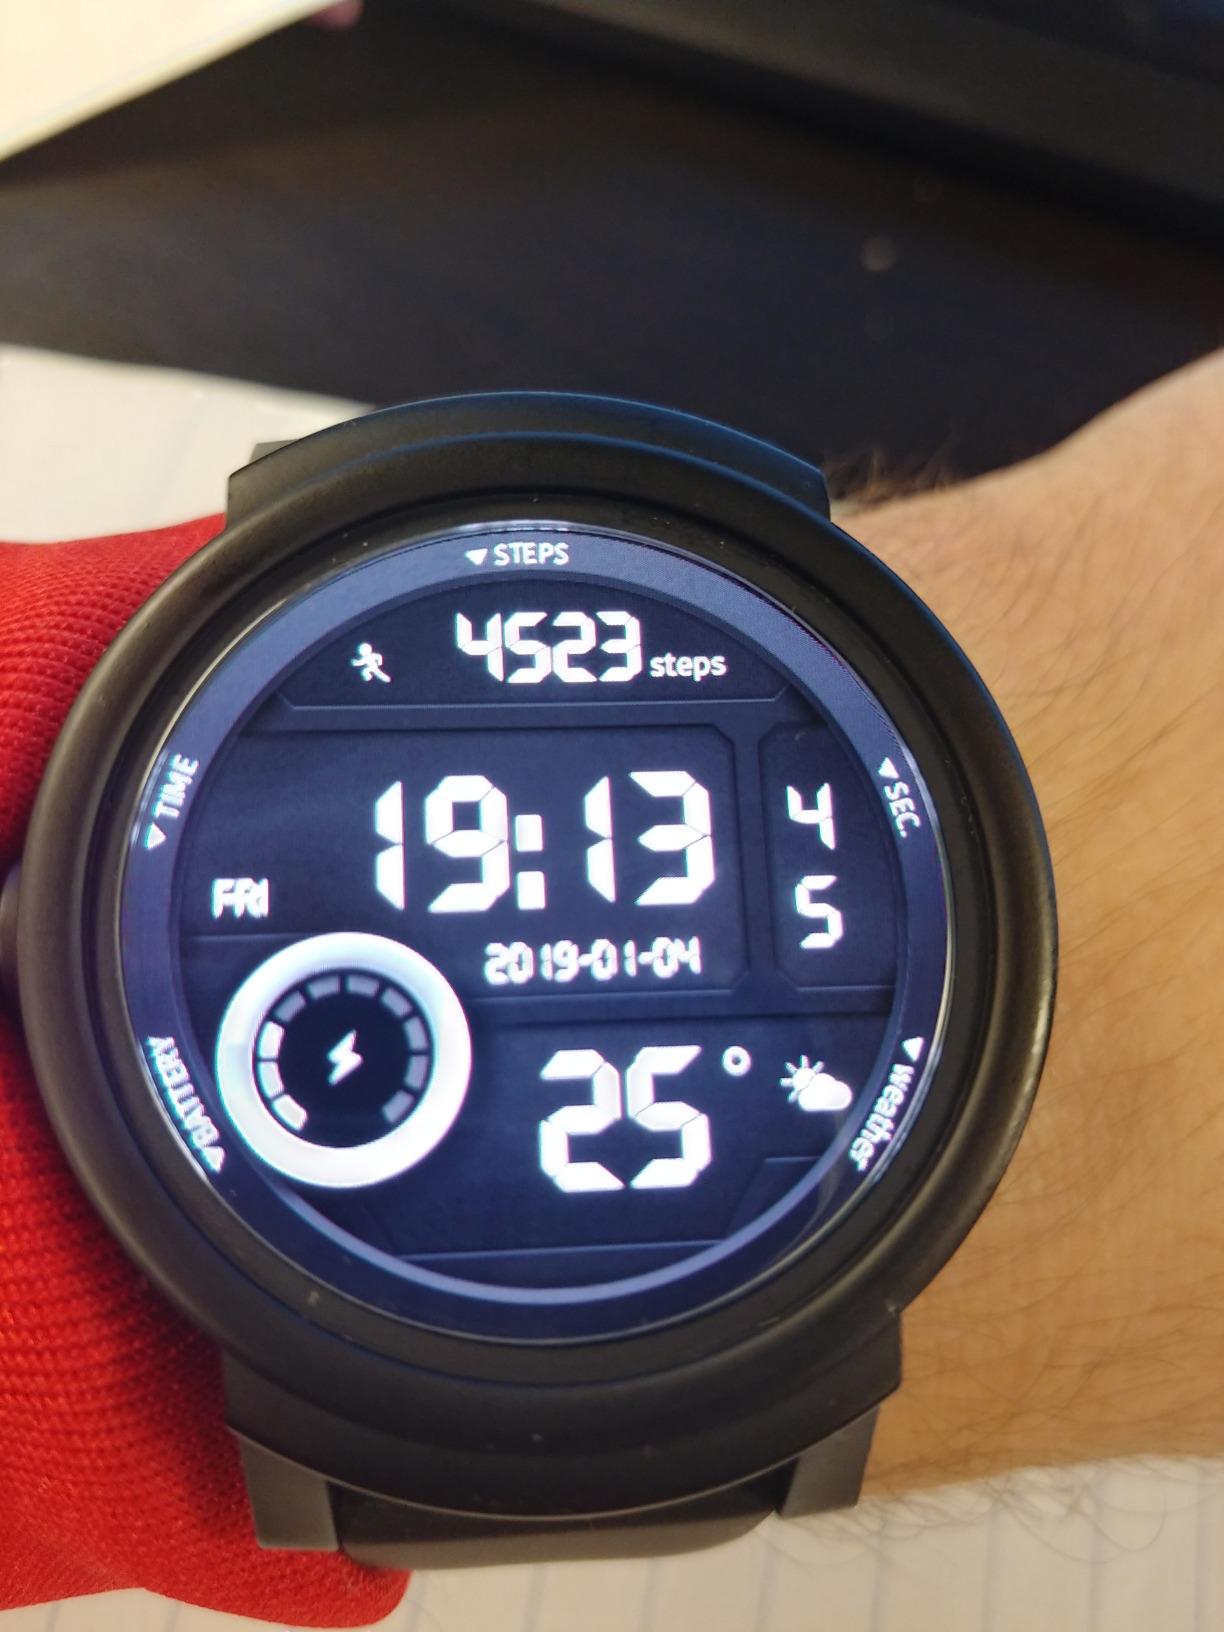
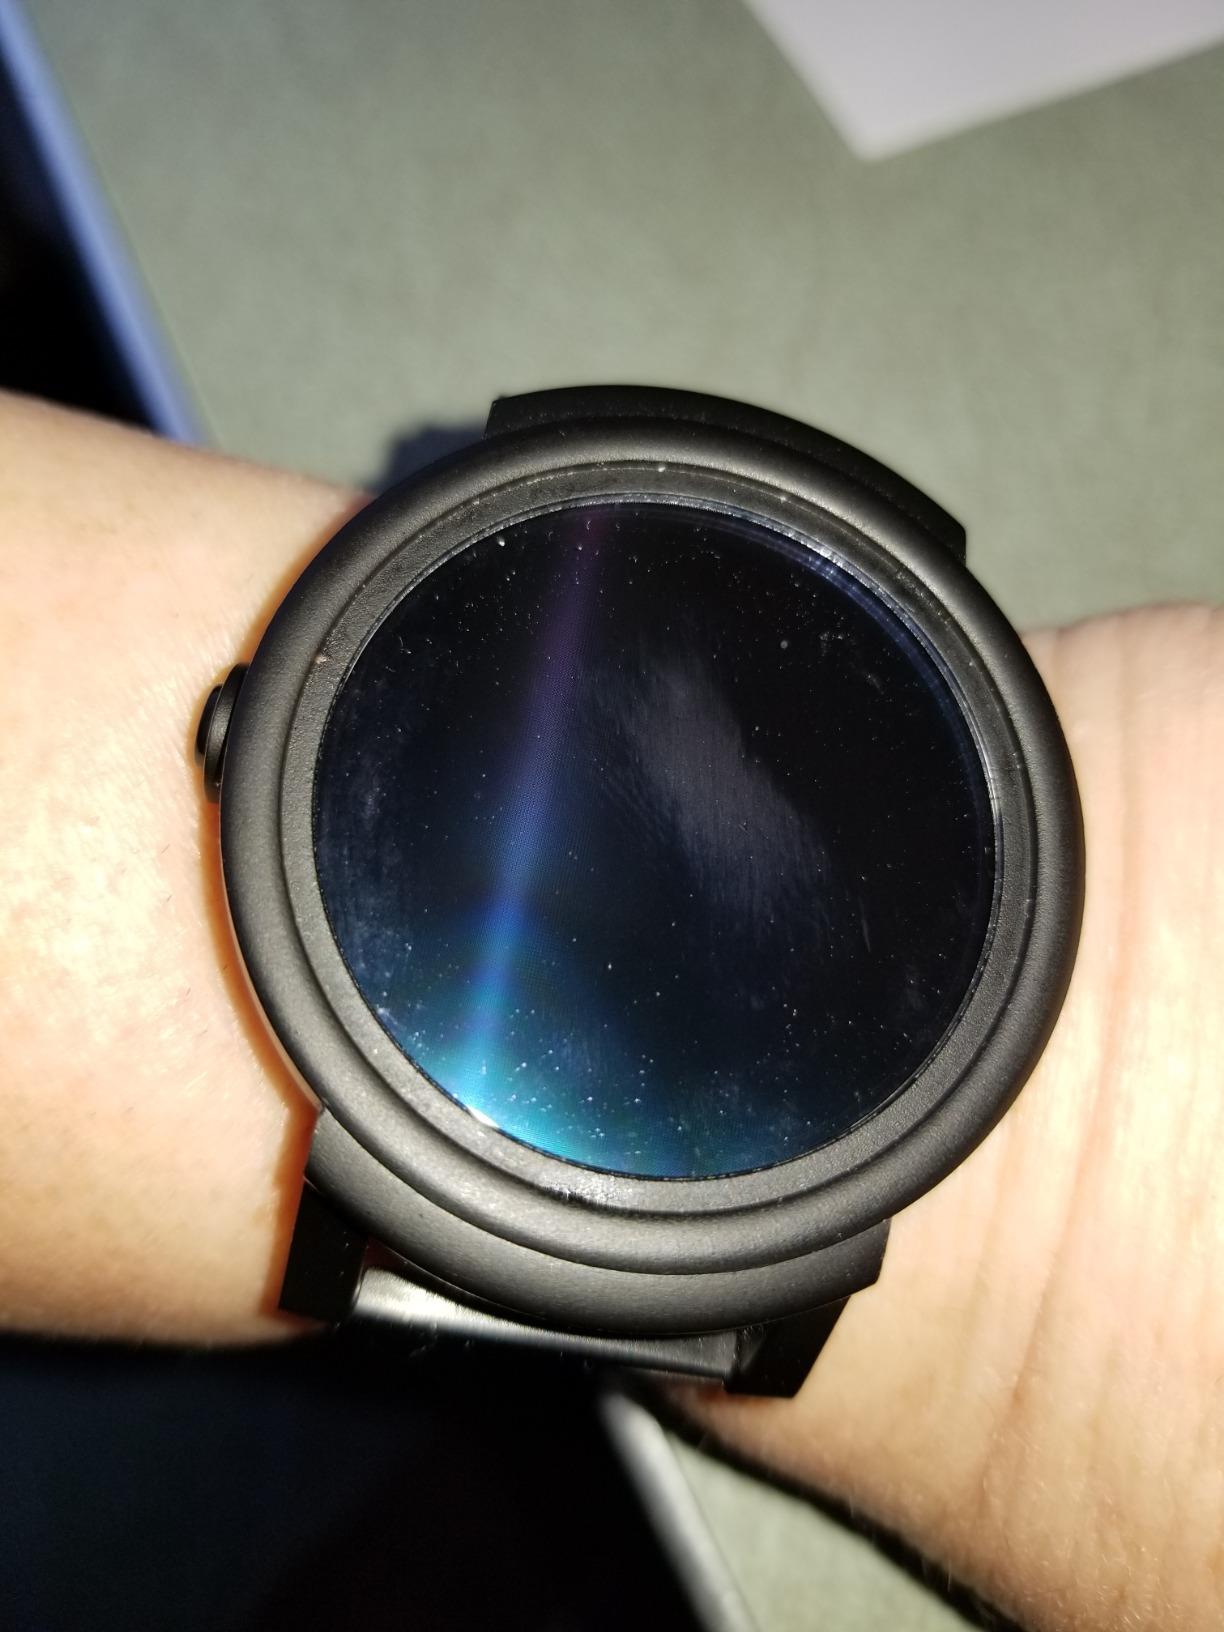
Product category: smartwatch
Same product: yes